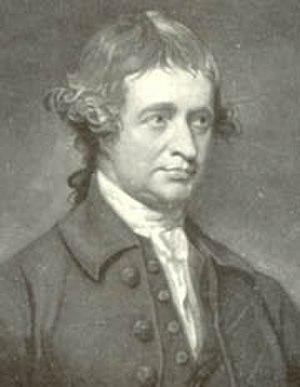
Le conservatisme est une philosophie politique qui est en faveur des valeurs traditionnelles et qui s'oppose au progressisme. Le conservatisme cherche à adapter l'environnement pour qu'il continue à répondre à nos attentes seulement lorsque c'est nécessaire et non pas par anticipation. Les cultures ayant chacune des valeurs différentes, les conservateurs selon leur culture ont des buts différents. Mais tous les conservateurs promeuvent la défense ou le retour à des valeurs établies. Pour Michael Freeden, le conservatisme croit seulement en un changement limité de ce qui est naturel ou organique. Pour les conservateurs, l'ordre social est indépendant de la volonté humaine.